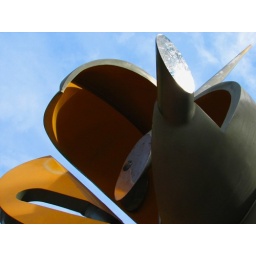
sculpture in front of the public library building - sausalito, california